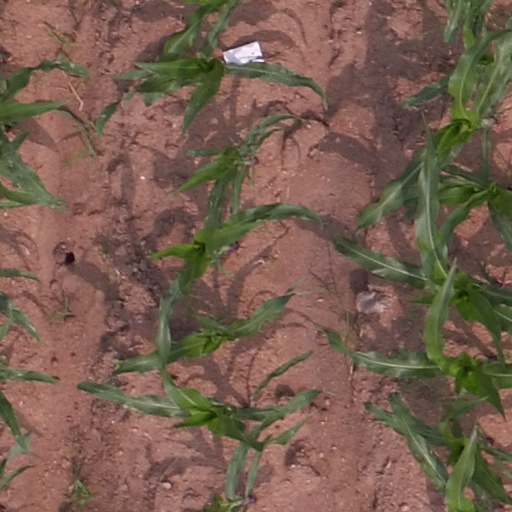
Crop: maize; corn